William Bell (architect)

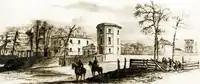
The Confederate arsenal in Fayetteville, North Carolina, by William Bell (destroyed March 1865)

William Bell was born in Aberdour on the coast of Fife on 28 October 1789.